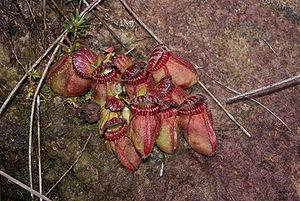
Cephalotus follicularis est une espèce de plantes carnivores à piège passif du sud-ouest de l'Australie. C'est l'unique espèce de la famille des Cephalotaceae. Il existe également une variante « géante » de la même espèce. La classification phylogénétique situe cette famille dans l'ordre des oxalidales.